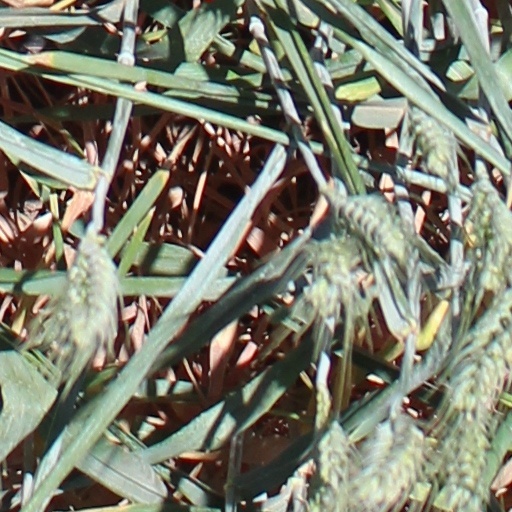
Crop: wheat